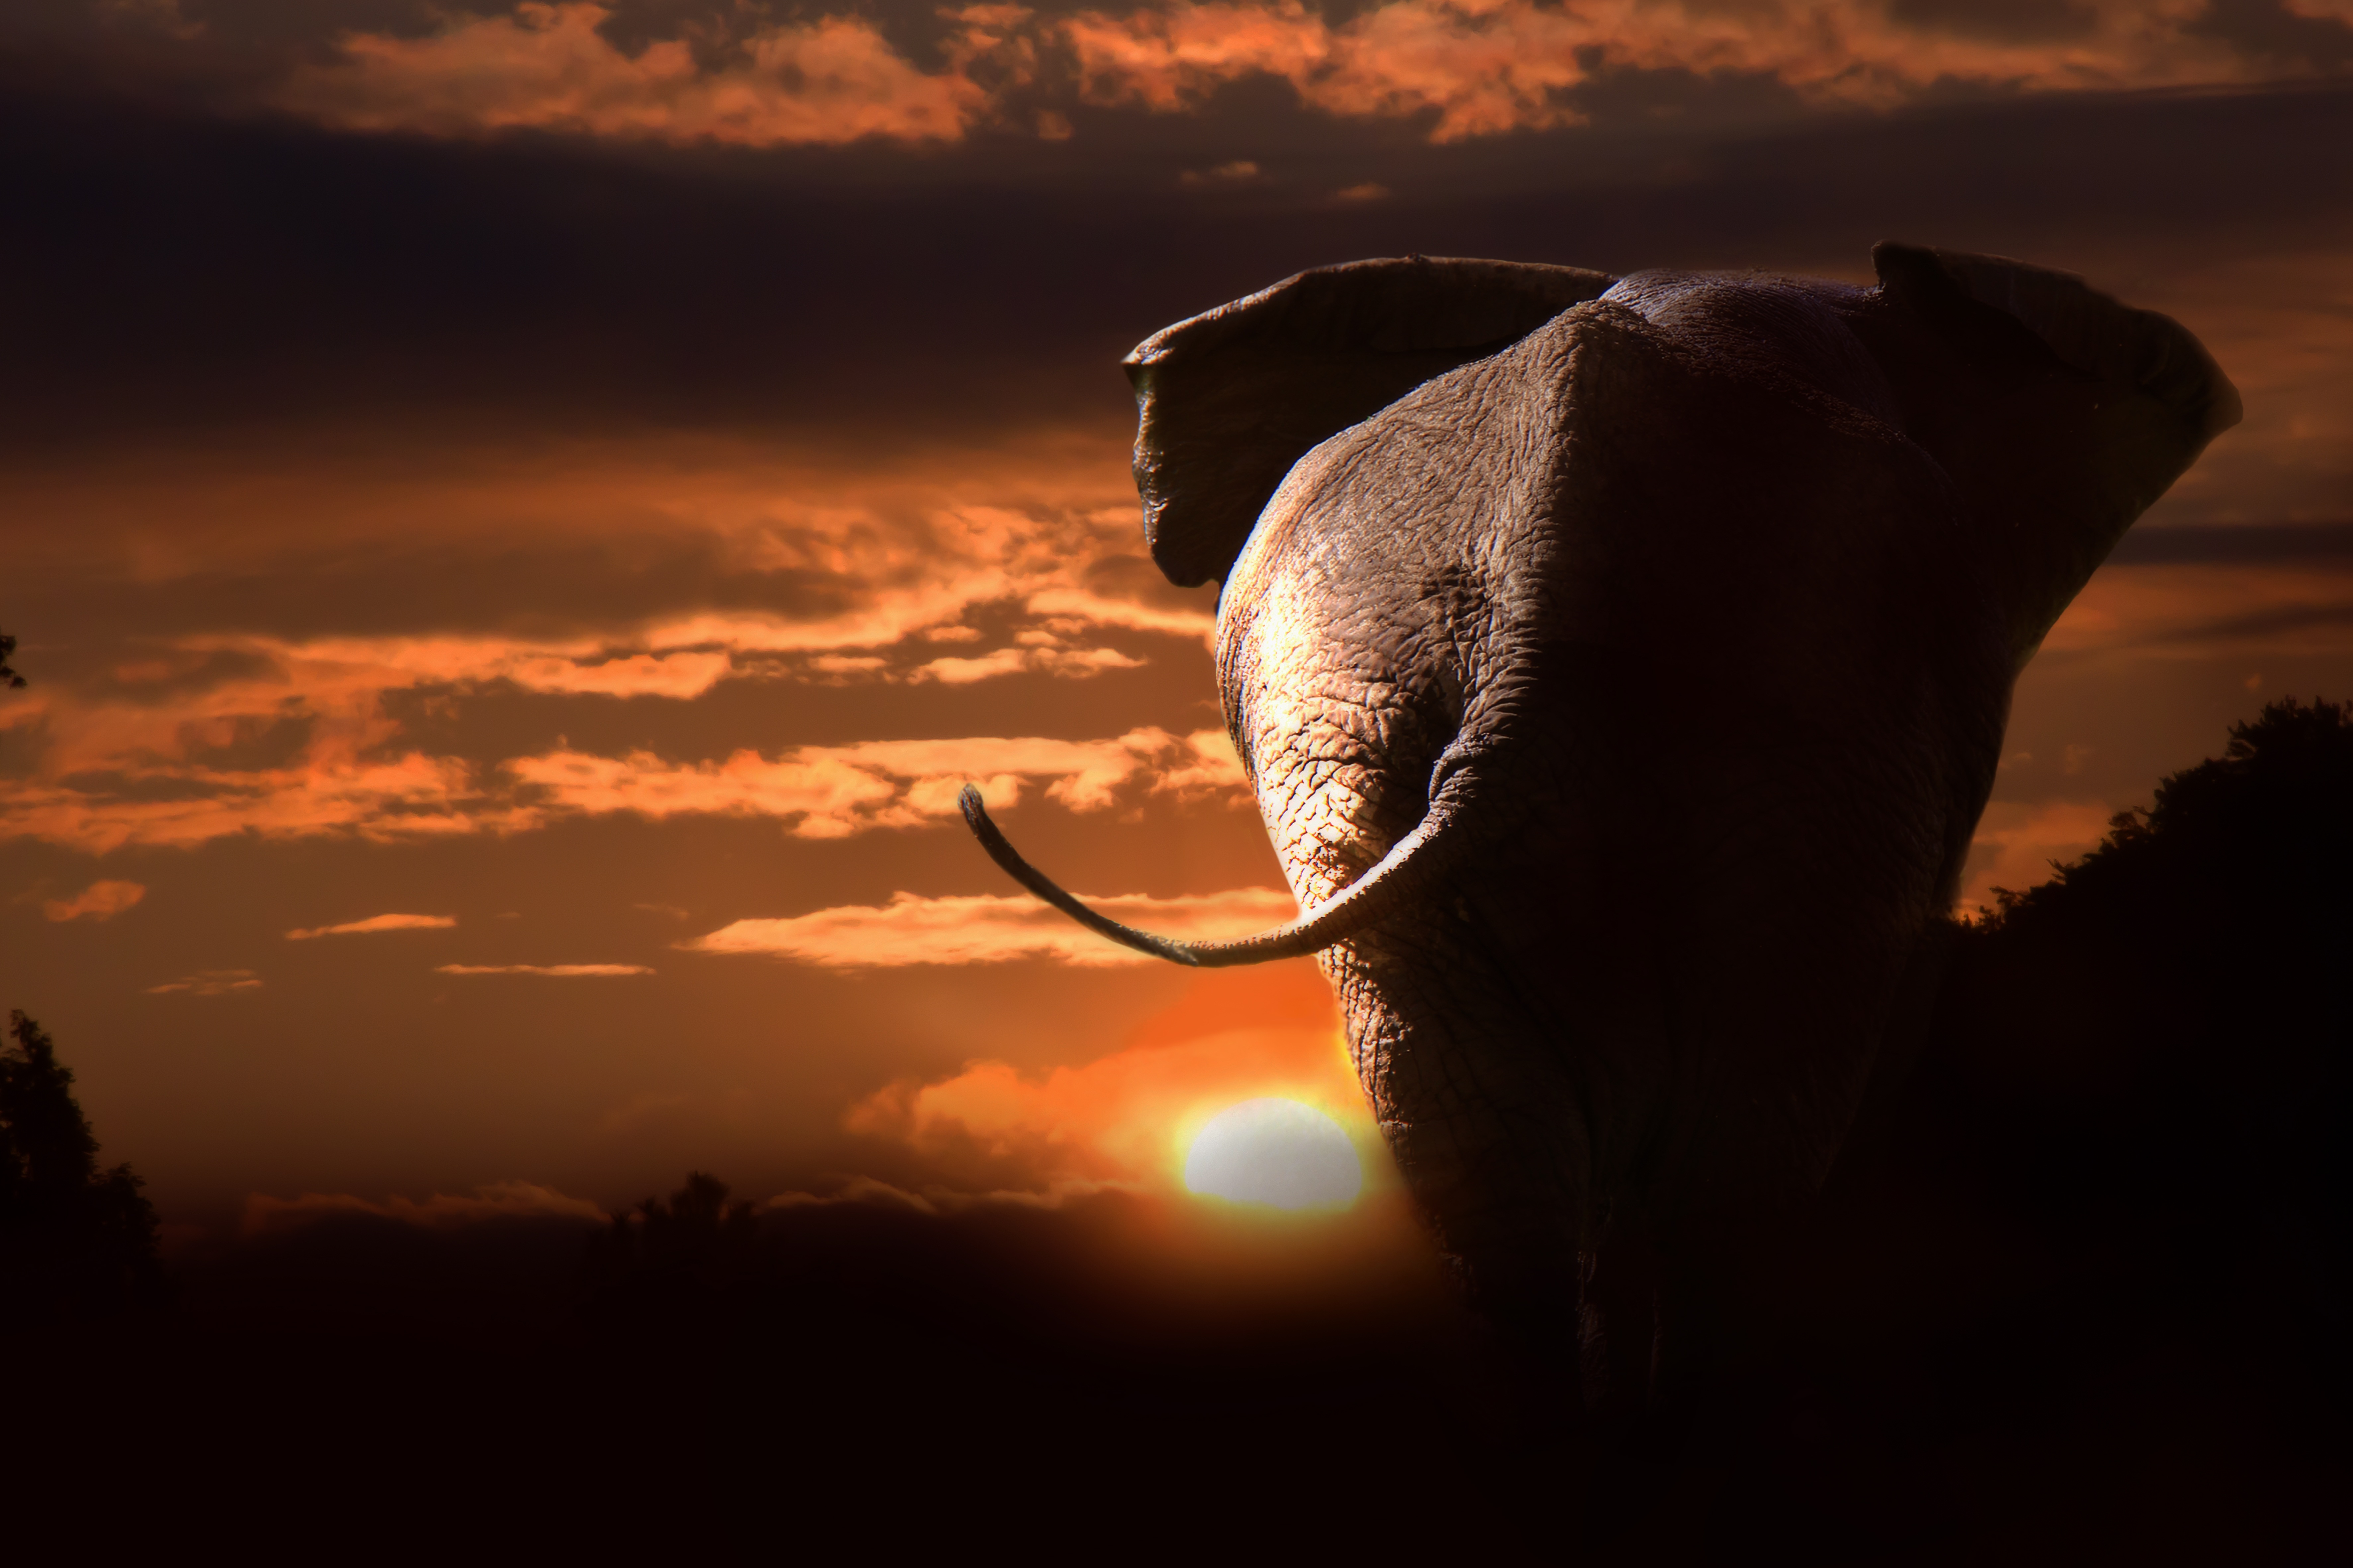
nature, wilderness, silhouette, cloud, sky, sun, sunrise, sunset, sunlight, cloudy, morning, dawn, dusk, evening, orange, reflection, africa, shadow, darkness, elephant, rear view, clouds, savannah, tail, animals, move, mammals, creature, march, african, animal world, safari, wildlife photography, marching, animal portrait, light and shadow, setting sun, pachyderm, butt, wild animals, african bush elephant, from the rear, big five, proboscidea, rump, bushland, elephants and mammoths, towards the sun, okavanga delta, low lying sun